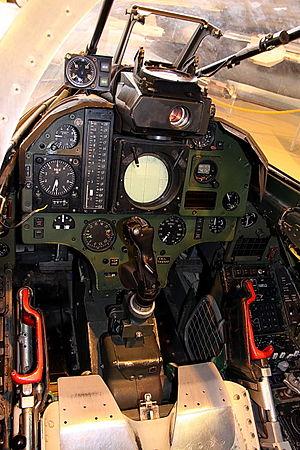
Le Saab 35 Draken est un avion de chasse conçu et construit par la Suède, successeur du Saab J 29 Tunnan. Il se caractérise par une aile en double delta et pouvait atteindre la vitesse de Mach 2,0 à partir de la version J 35D. Environ 600 Draken ont été construits au total, mis en service dans 4 armées de l'air différentes jusqu'au début des années 2000.